Kalmykia

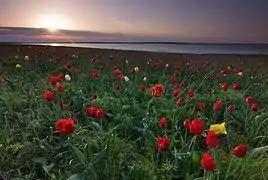

The republic's wildlife includes the saiga antelope, whose habitat is protected in Chyornye Zemli Nature Reserve.